VFA-115

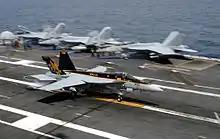
VFA-115 F/A-18E landing on , in 2013.

In 1992, "NF-515", an A-6E SWIP Intruder led to VA-115 becoming the first A-6 squadron to fire the AGM-65 Maverick at an Open Ocean target, with the Maverick being one of the new weapons the SWIP Intruder could carry. That same year, deployed to the Persian Gulf in support of Operation Southern Watch enforcing United Nations resolutions against Iraq. The squadron was awarded the Meritorious Unit Commendation for their performance flying 115 combat missions over Iraq. In 1993, VA-115 deployed to the Persian Gulf in support of Operation Southern Watch, and in 1994 they received four aircraft with night vision device capability. In 1996, VA-115 supported contingency operations in the vicinity of Taiwan.